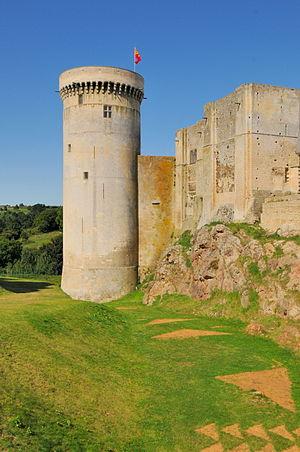
Chateau falaise 3.JPG Falaise calvados